Mathes Roriczer

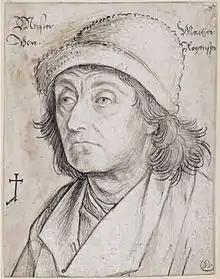
Mathes Roriczer

Mathes Roriczer, also Matthäus Roritzer (approximate dates 1435–1495), was a 15th-century German architect and author of several surviving booklets on medieval architectural design.